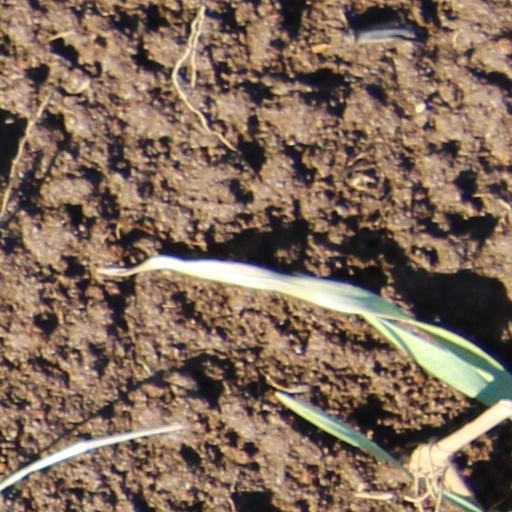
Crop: wheat